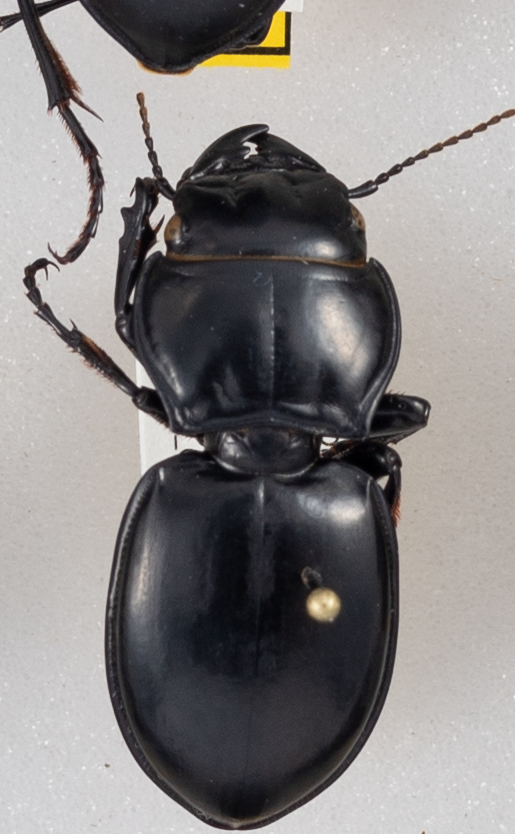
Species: Pasimachus californicus
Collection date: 2015-08-04
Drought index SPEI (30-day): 0.84
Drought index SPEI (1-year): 0.8
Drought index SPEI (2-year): -0.62